Johnny Aitken

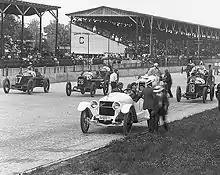
Aitken's car #18 (right) on the pole preparing for the 1916 Indianapolis 500

Aitken is credited as co-winner of the American Grand Prize, which was held at the Santa Monica Road Race Course on Nov 18, 1916. He started the race, but was the first driver to drop out, when his car suffered a broken piston after one lap. On Lap 21, he took over the car which had started the race being driven by Howdy Wilcox. Aitken drove that car for the remainder of the race, completing 28 of the total 48 laps, finishing first. Aitken, therefore, was credited with both first and last place. (Such scoring would not take place under the current rules of most racing series.) Despite this, the AAA Contest Board ruled him ineligible for points, and he finished second overall in the 1916 season.